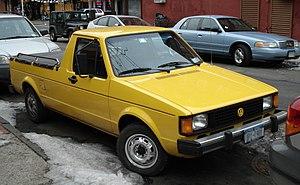
Le Volkswagen Caddy est un modèle d'automobile et de véhicule utilitaire développé par le constructeur allemand Volkswagen.